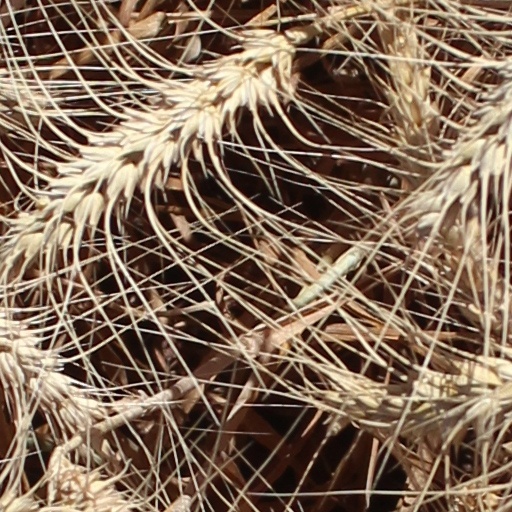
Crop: wheat